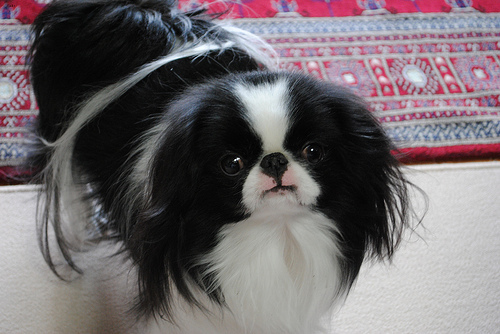
Animal: dog
Breed: japanese chin